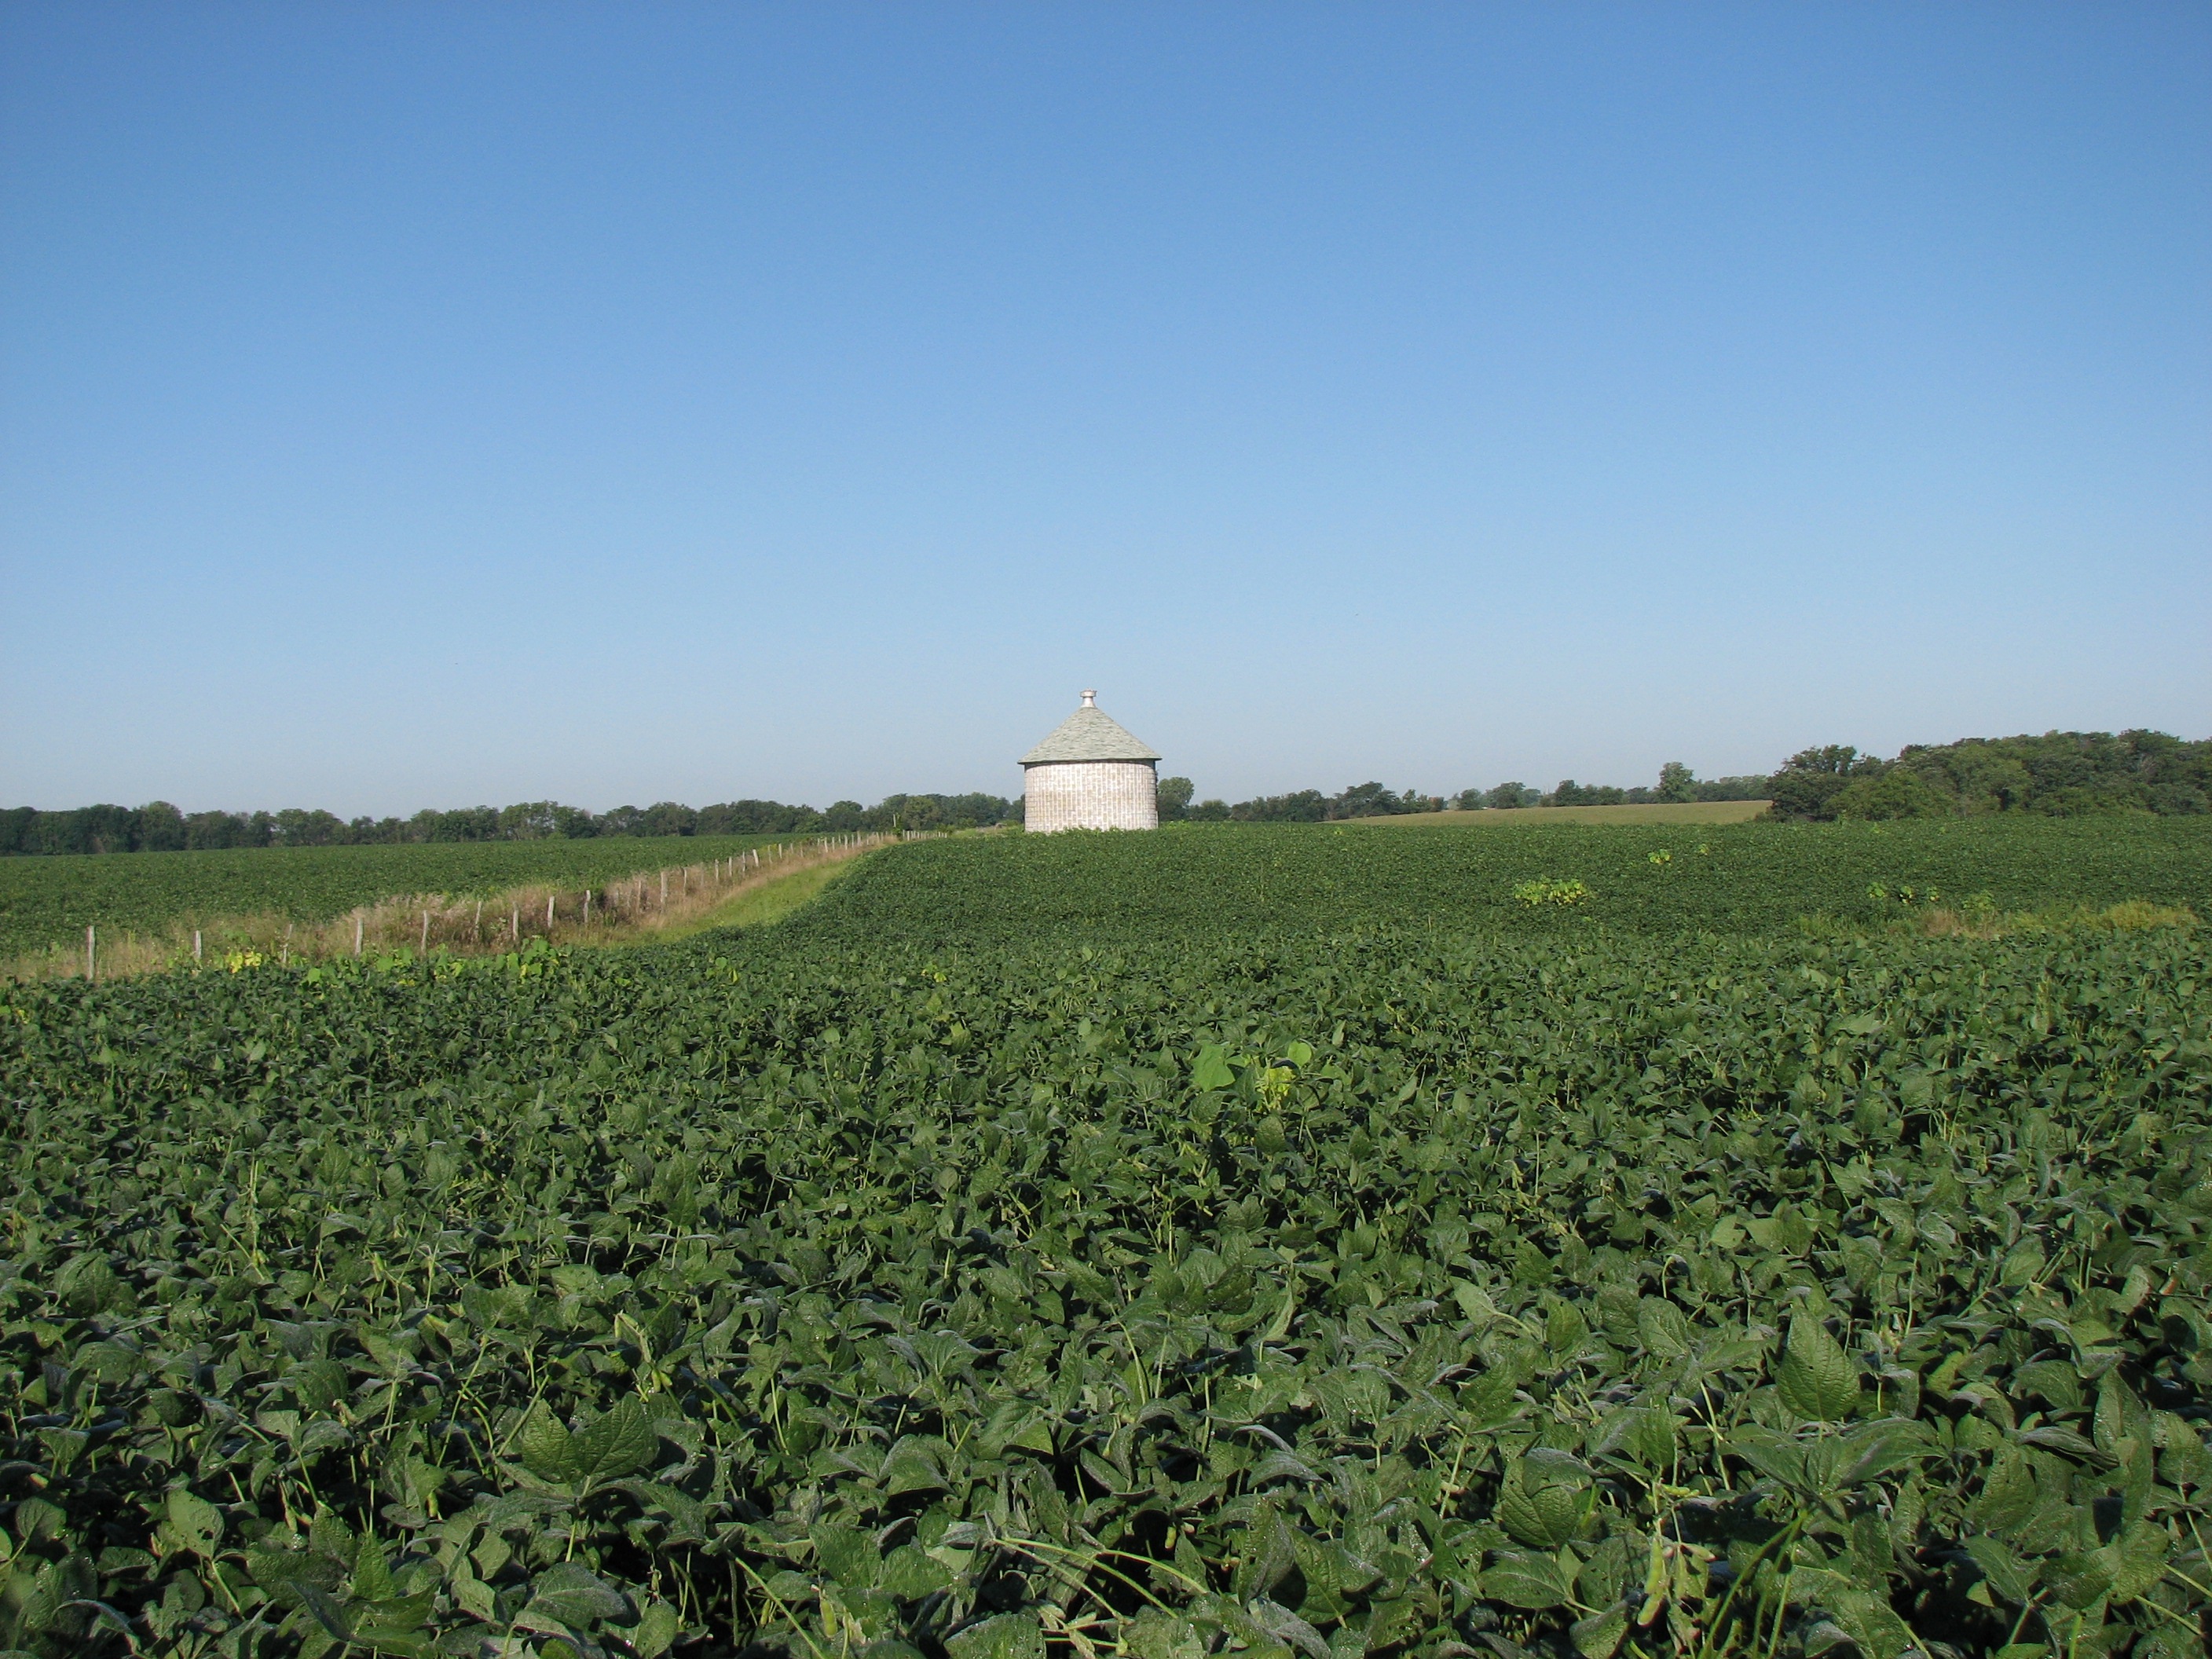
field, farm, meadow, prairie, flower, rural, farming, crop, pasture, soil, agriculture, plain, agricultural, grassland, silo, plantation, rural area, soybean, grass family